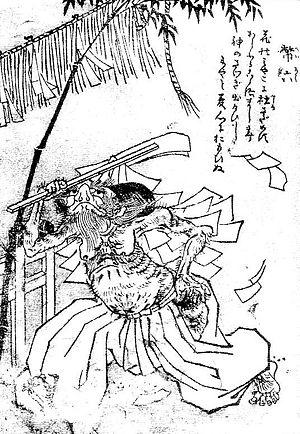
Gazu hyakki tsurezure bukuro est le quatrième album de l'artiste japonais Toriyama Sekien de la célèbre série Gazu Hyakki Yagyō publiée c.1781. Ces albums sont des bestiaires surnaturels, collections de fantômes, d'esprits, d'apparitions et de monstres dont beaucoup proviennent de la littérature, du folklore et d'autres arts japonais. Ces œuvres ont exercé une profonde influence sur l'imagerie yōkai ultérieure au Japon.